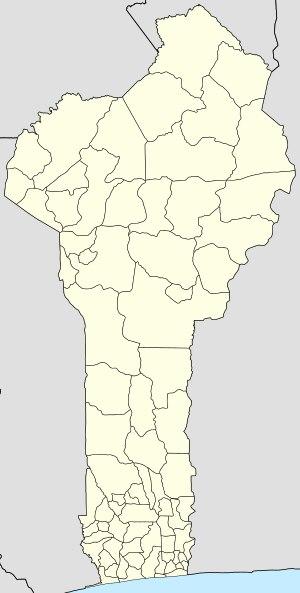
Le Bénin est subdivisé en 77 communes.